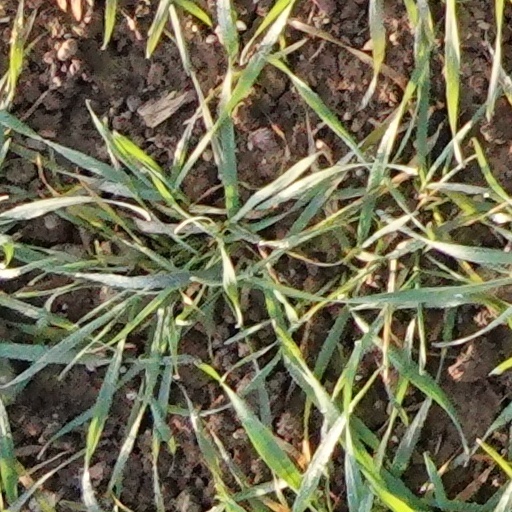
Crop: wheat